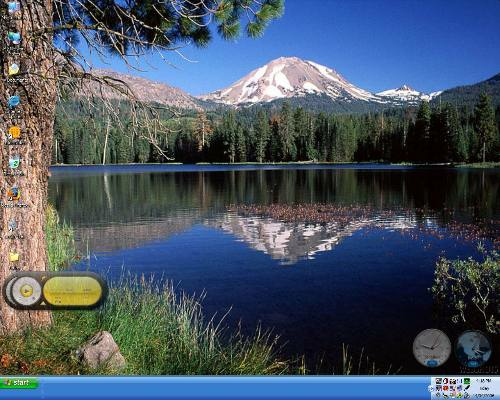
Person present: No